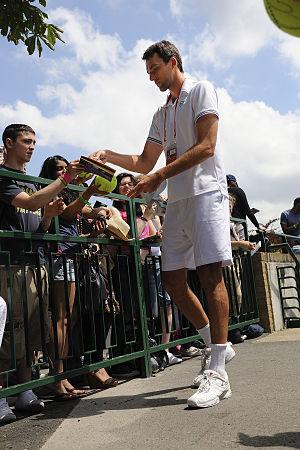
Le match de tennis Isner – Mahut, qui s'est joué dans le cadre du premier tour du simple messieurs du tournoi de Wimbledon 2010, est devenu le plus long match de tennis professionnel, que ce soit en durée de jeu, en nombre de jeux ou en nombre de points. Cette rencontre a battu de nombreux autres records, dont le plus grand nombre d'aces réalisés dans une partie.